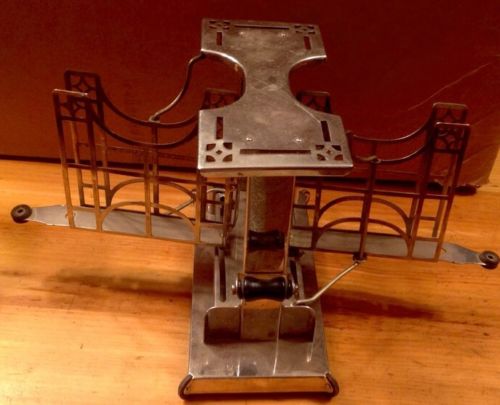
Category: toaster